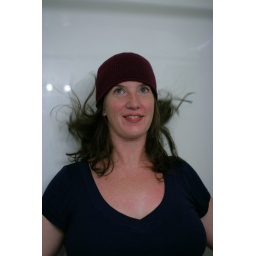
1 ball Cascade 220. ... ack, can't remember which way it was knit.. Hand-Fulled (gently felted) in a sink